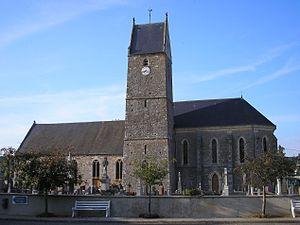
Montchamp est une ancienne commune française, située dans le département du Calvados en région Normandie, devenue le 1ᵉʳ janvier 2016 une commune déléguée au sein de la commune nouvelle de Valdallière.